Economy of Milan

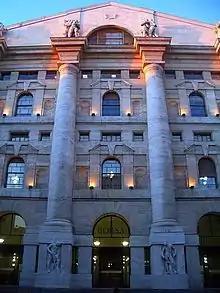
Borsa Italiana, the Stock Exchange in Milan

Milan is the capital of the Lombardy region in northern Italy and is the wealthiest city in Italy. Milan and Lombardy had a GDP of €400 billion ($493 billion) and €650 billion ($801 billion) respectively in 2017.